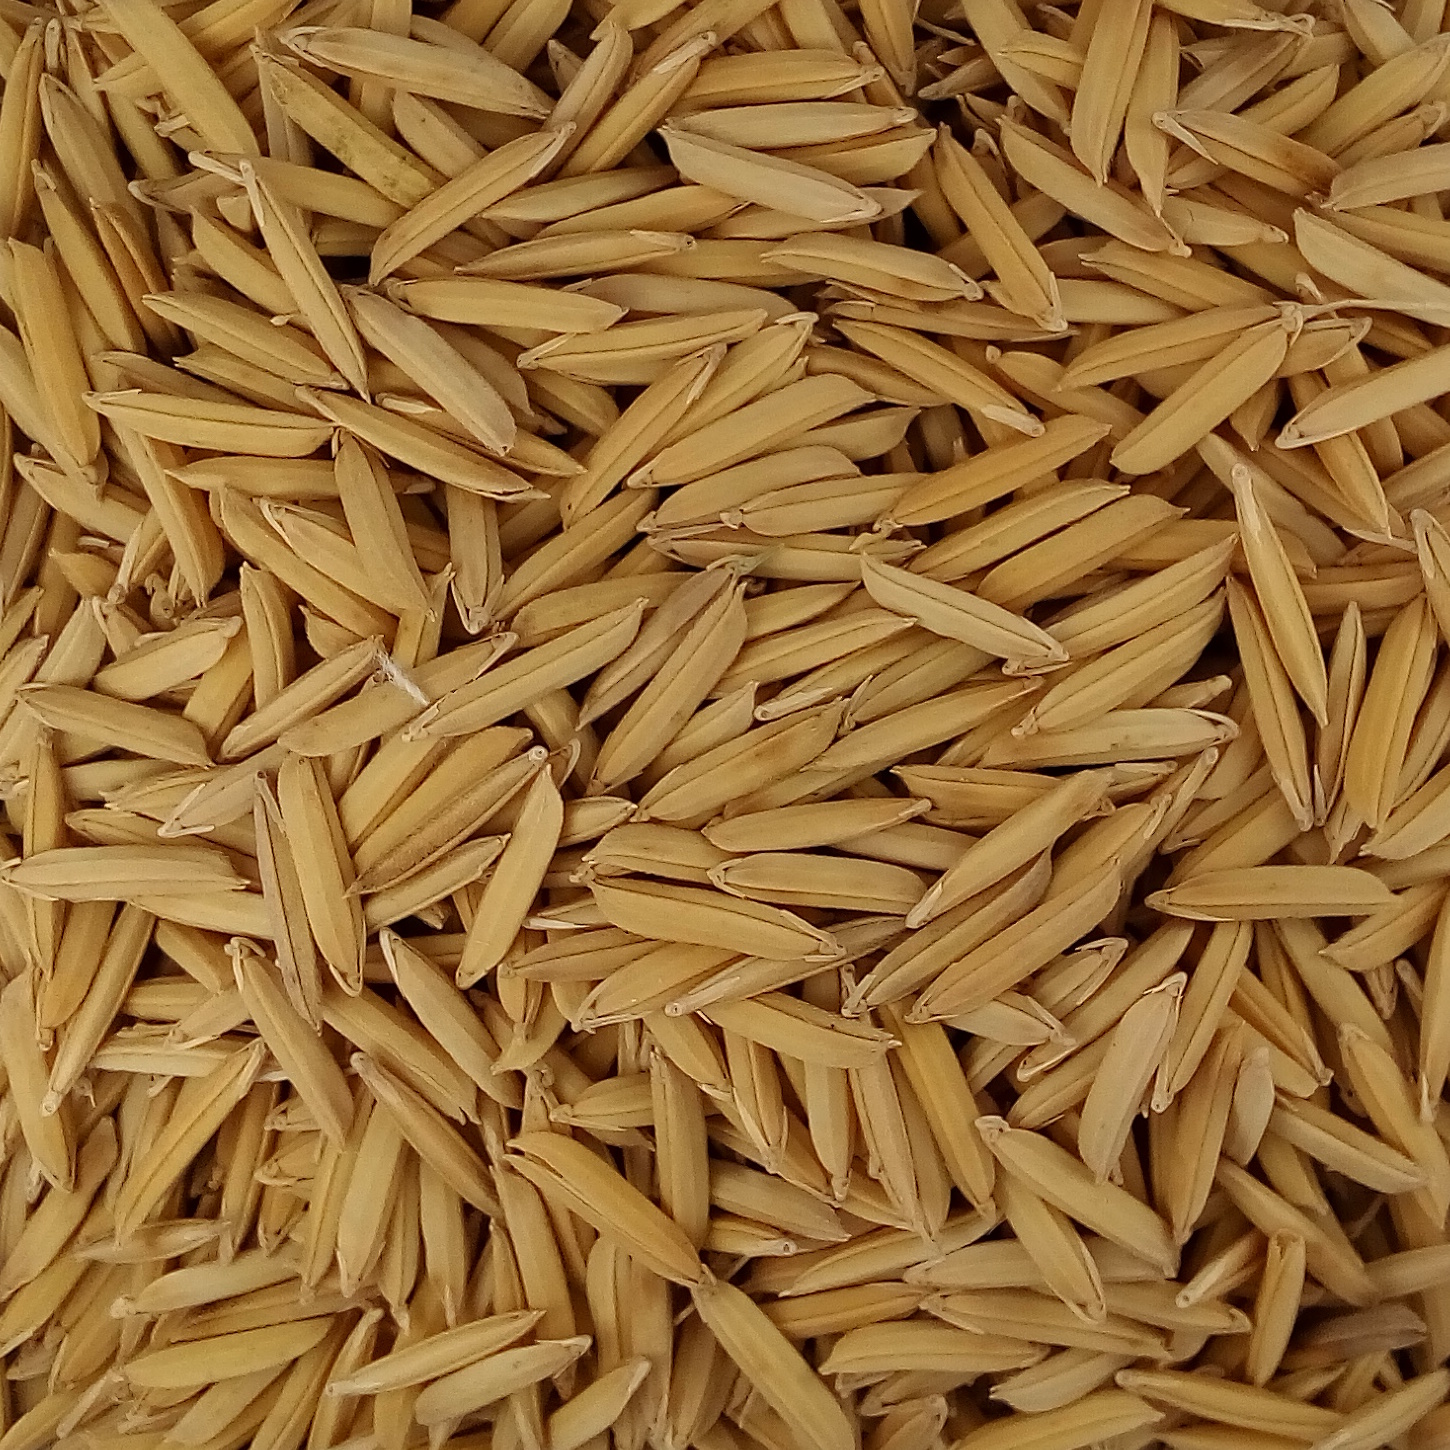
Rice seed variety: 1509